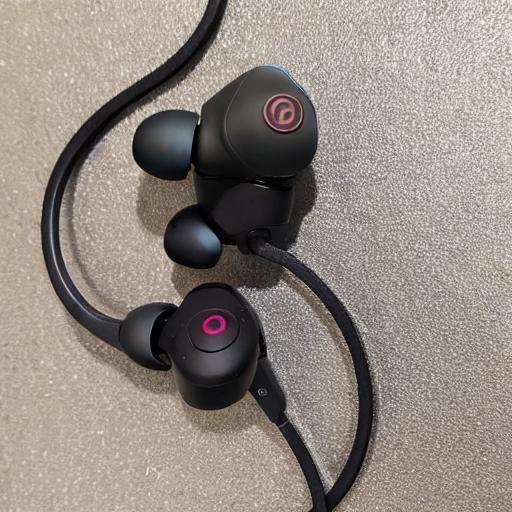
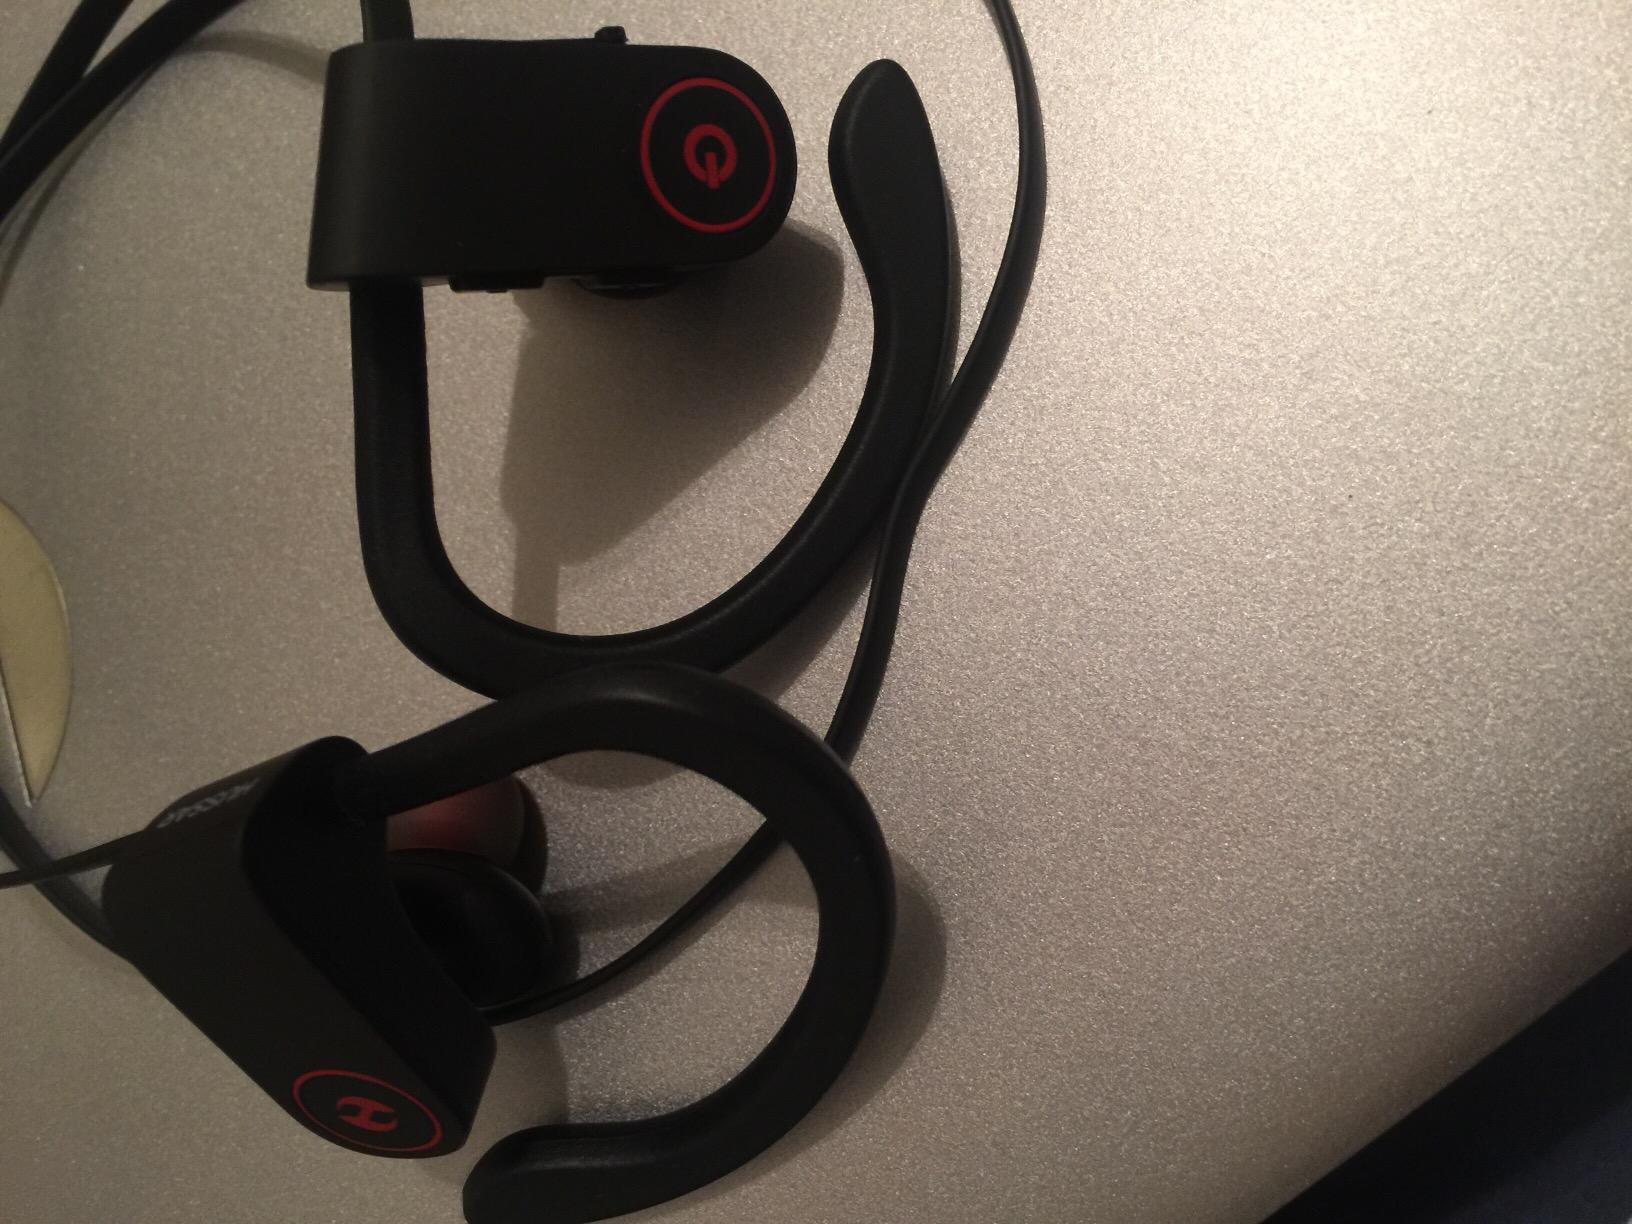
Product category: headphones
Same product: no